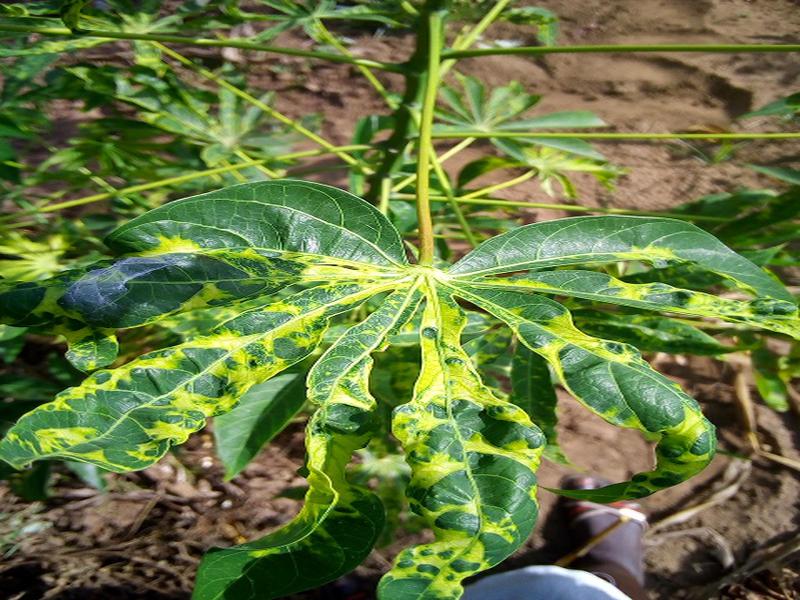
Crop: cassava
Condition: mosaic_disease